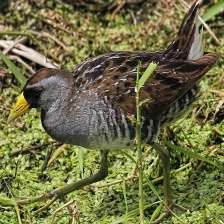
Species: SORA
Scientific name: PORZANA CAROLINA
ImageNet parent category: european_gallinule